Robert Wood Johnson I

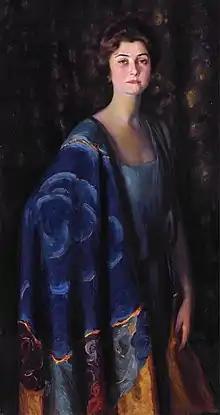
Johnson's second wife, Evangeline Brewster Johnson, in 1922

Johnson later married Evangeline Brewster Armstrong. They had three children: John Seward Johnson I, Robert Wood Johnson II, and Evangeline Johnson. His daughter Evangeline married composer Leopold Stokowski by whom she had two children.